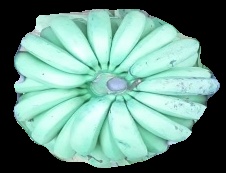
Variety: pachbale
Grade: grade2